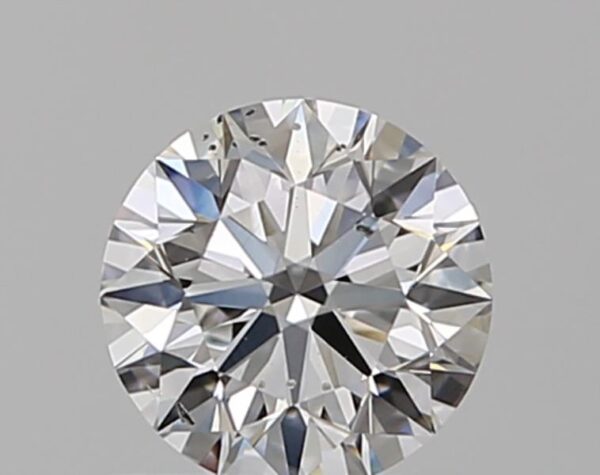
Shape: round
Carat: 0.54
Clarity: SI1
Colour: F
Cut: EX
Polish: EX
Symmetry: EX
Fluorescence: F
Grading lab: GIA
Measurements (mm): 5.23 x 5.26 x 3.25